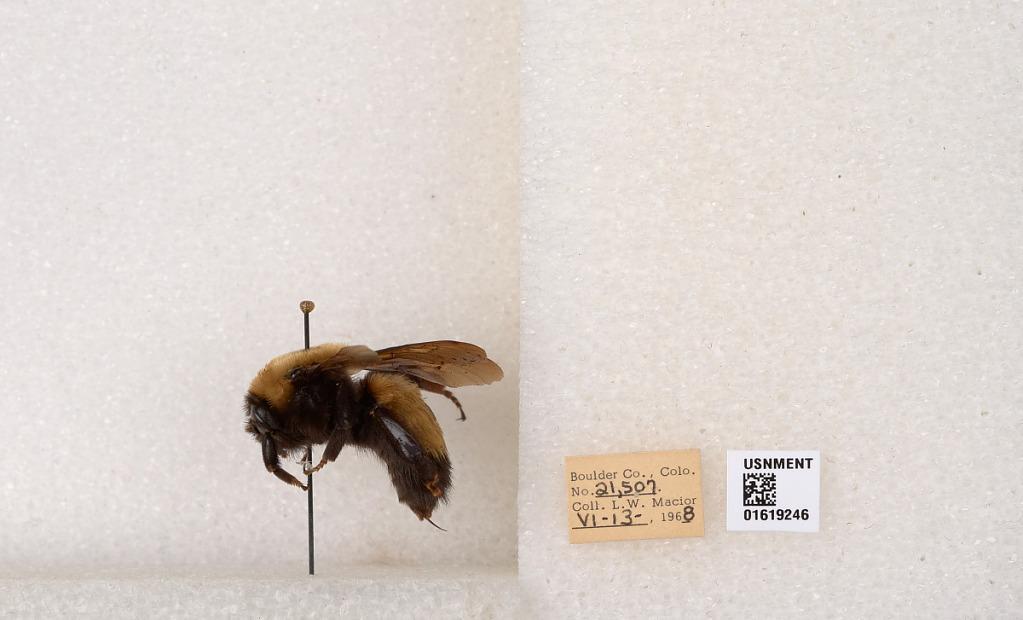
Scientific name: Bombus (Bombus) nevadensis Cresson